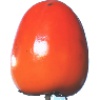
Label: kaki